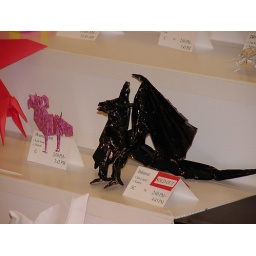
in the background you can see the mountain goat design that Keith was teaching at this conference.